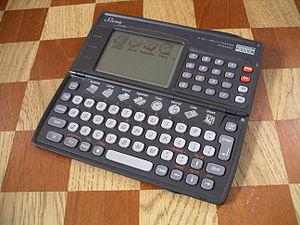
PSION est une marque de logiciels et de matériel informatique britannique. Elle a été créée par David Potter en 1980. Le sigle signifie Potter Scientific Inc. Or Nothing, car le nom Potter Scientific Inc. avait déjà été déposé par quelqu'un d'autre, mais dans l'esprit têtu de David Potter, ce serait "ça ou rien".